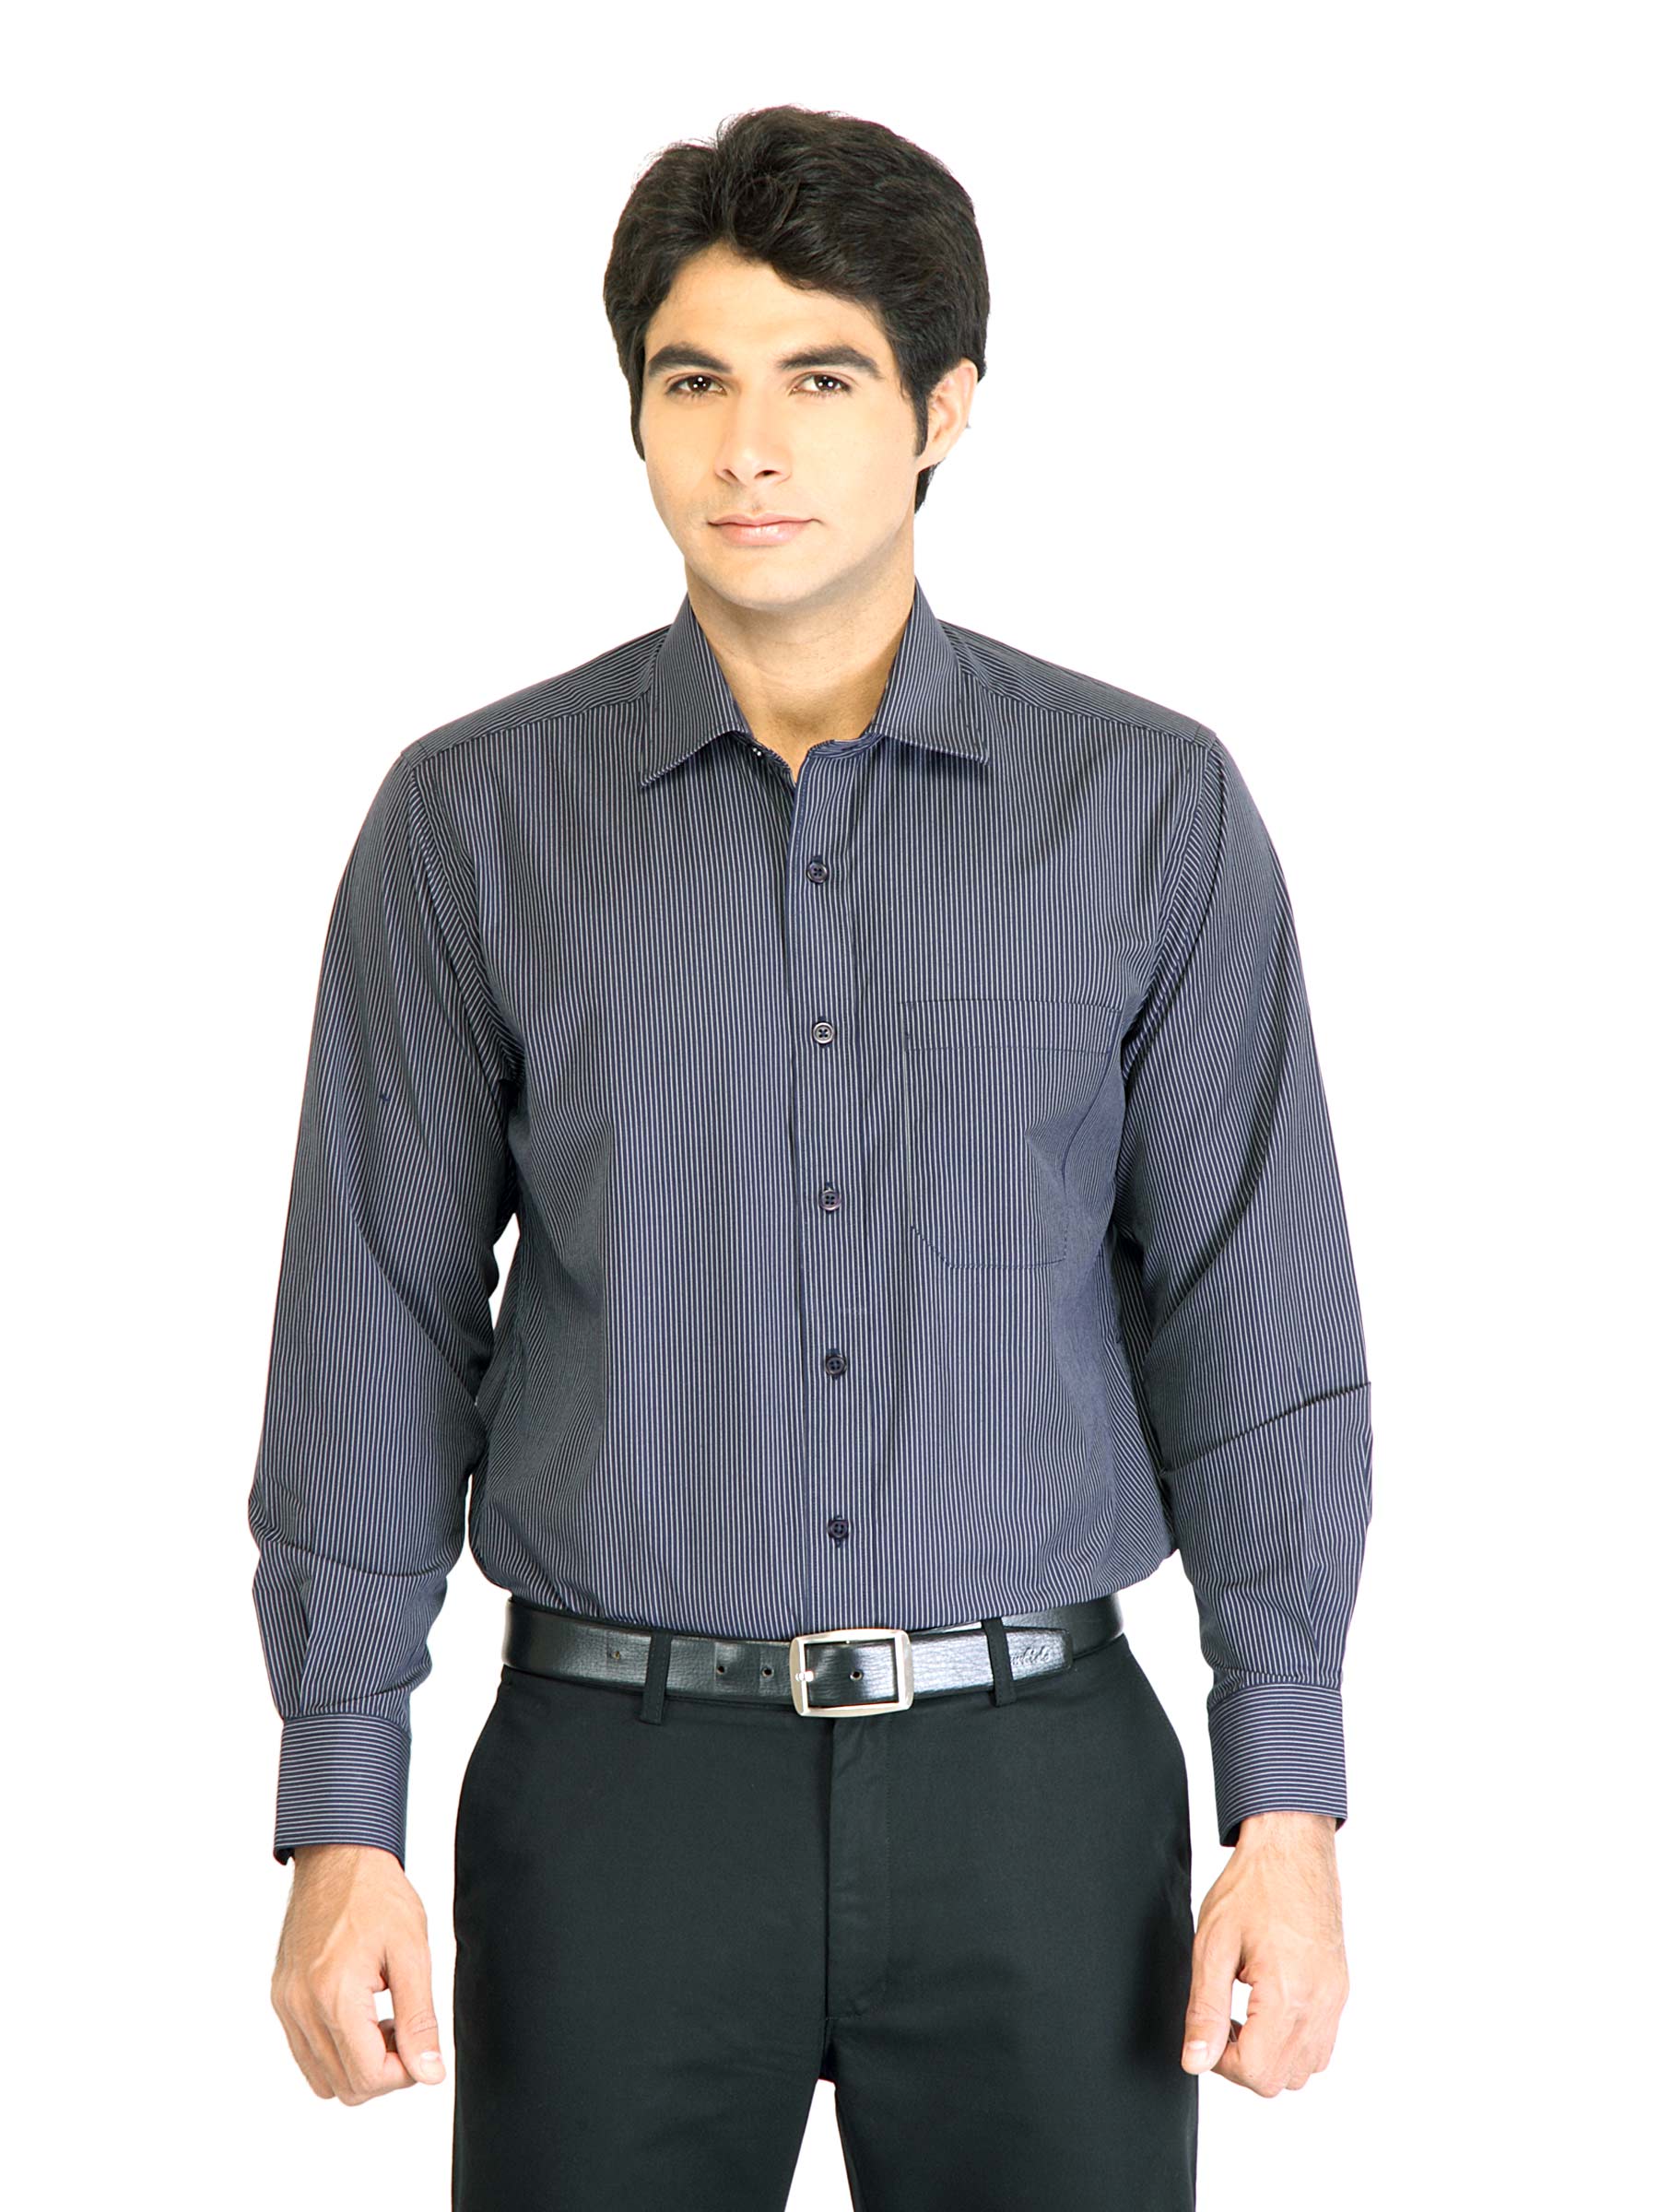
Peter England Men Stripes Navy Blue Shirt
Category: Apparel / Topwear / Shirts
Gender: Men
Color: Navy Blue
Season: Fall 2011
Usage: Formal